Azayamankawin

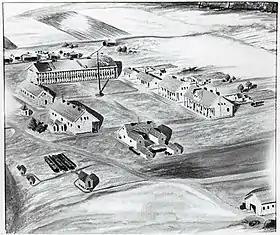

Betsey made frequent trips to Fort Ridgely to forage for food, after construction of the fort was completed in 1854. There are several accounts of her interaction with the soldiers and families at Fort Ridgely in 1861 and 1862.